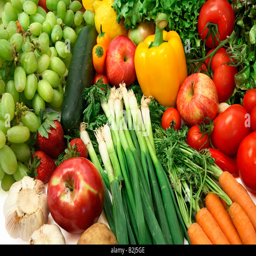
this is a close up of vegetables and fruits